Belyana

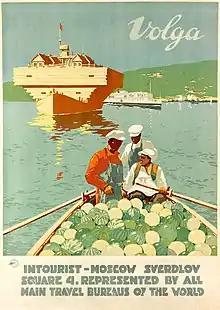
Belyana on a Soviet Intourist travel poster of the Volga region, 1932

Wood for the building and loading of belyanas was sourced from the banks of the Volga and Vetluga tributaries: Medyana, Chernaya, Lapshanga, Sentyaga, Janushka, Usta, Bakovka, Belenkaya, and Yaktanga. Wood was gathered in winter; loggers spent the winter in the forest, cutting down the trees and preparing them for a transportation. Loggers lived in zimnitsa (Russian: ), temporary houses in a forest. In spring, logs were delivered to sawmills, where they were processed into marketable condition.